Jenny Arean

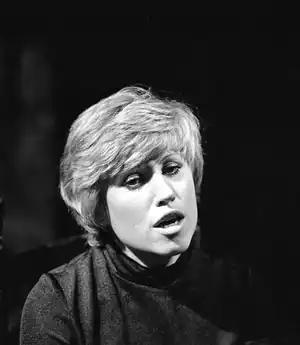
Jenny Arean in 1973

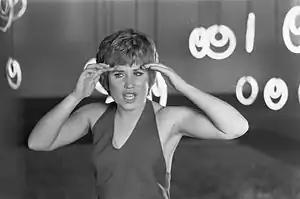
Jenny Arean (1972)

Jenny Arean (born Joanna Jenneke Josepha Klarenbeek, 4 October 1942) is a Dutch singer, actress and comedian. She is known for her contralto voice.